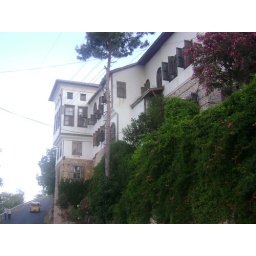
nice house in castle